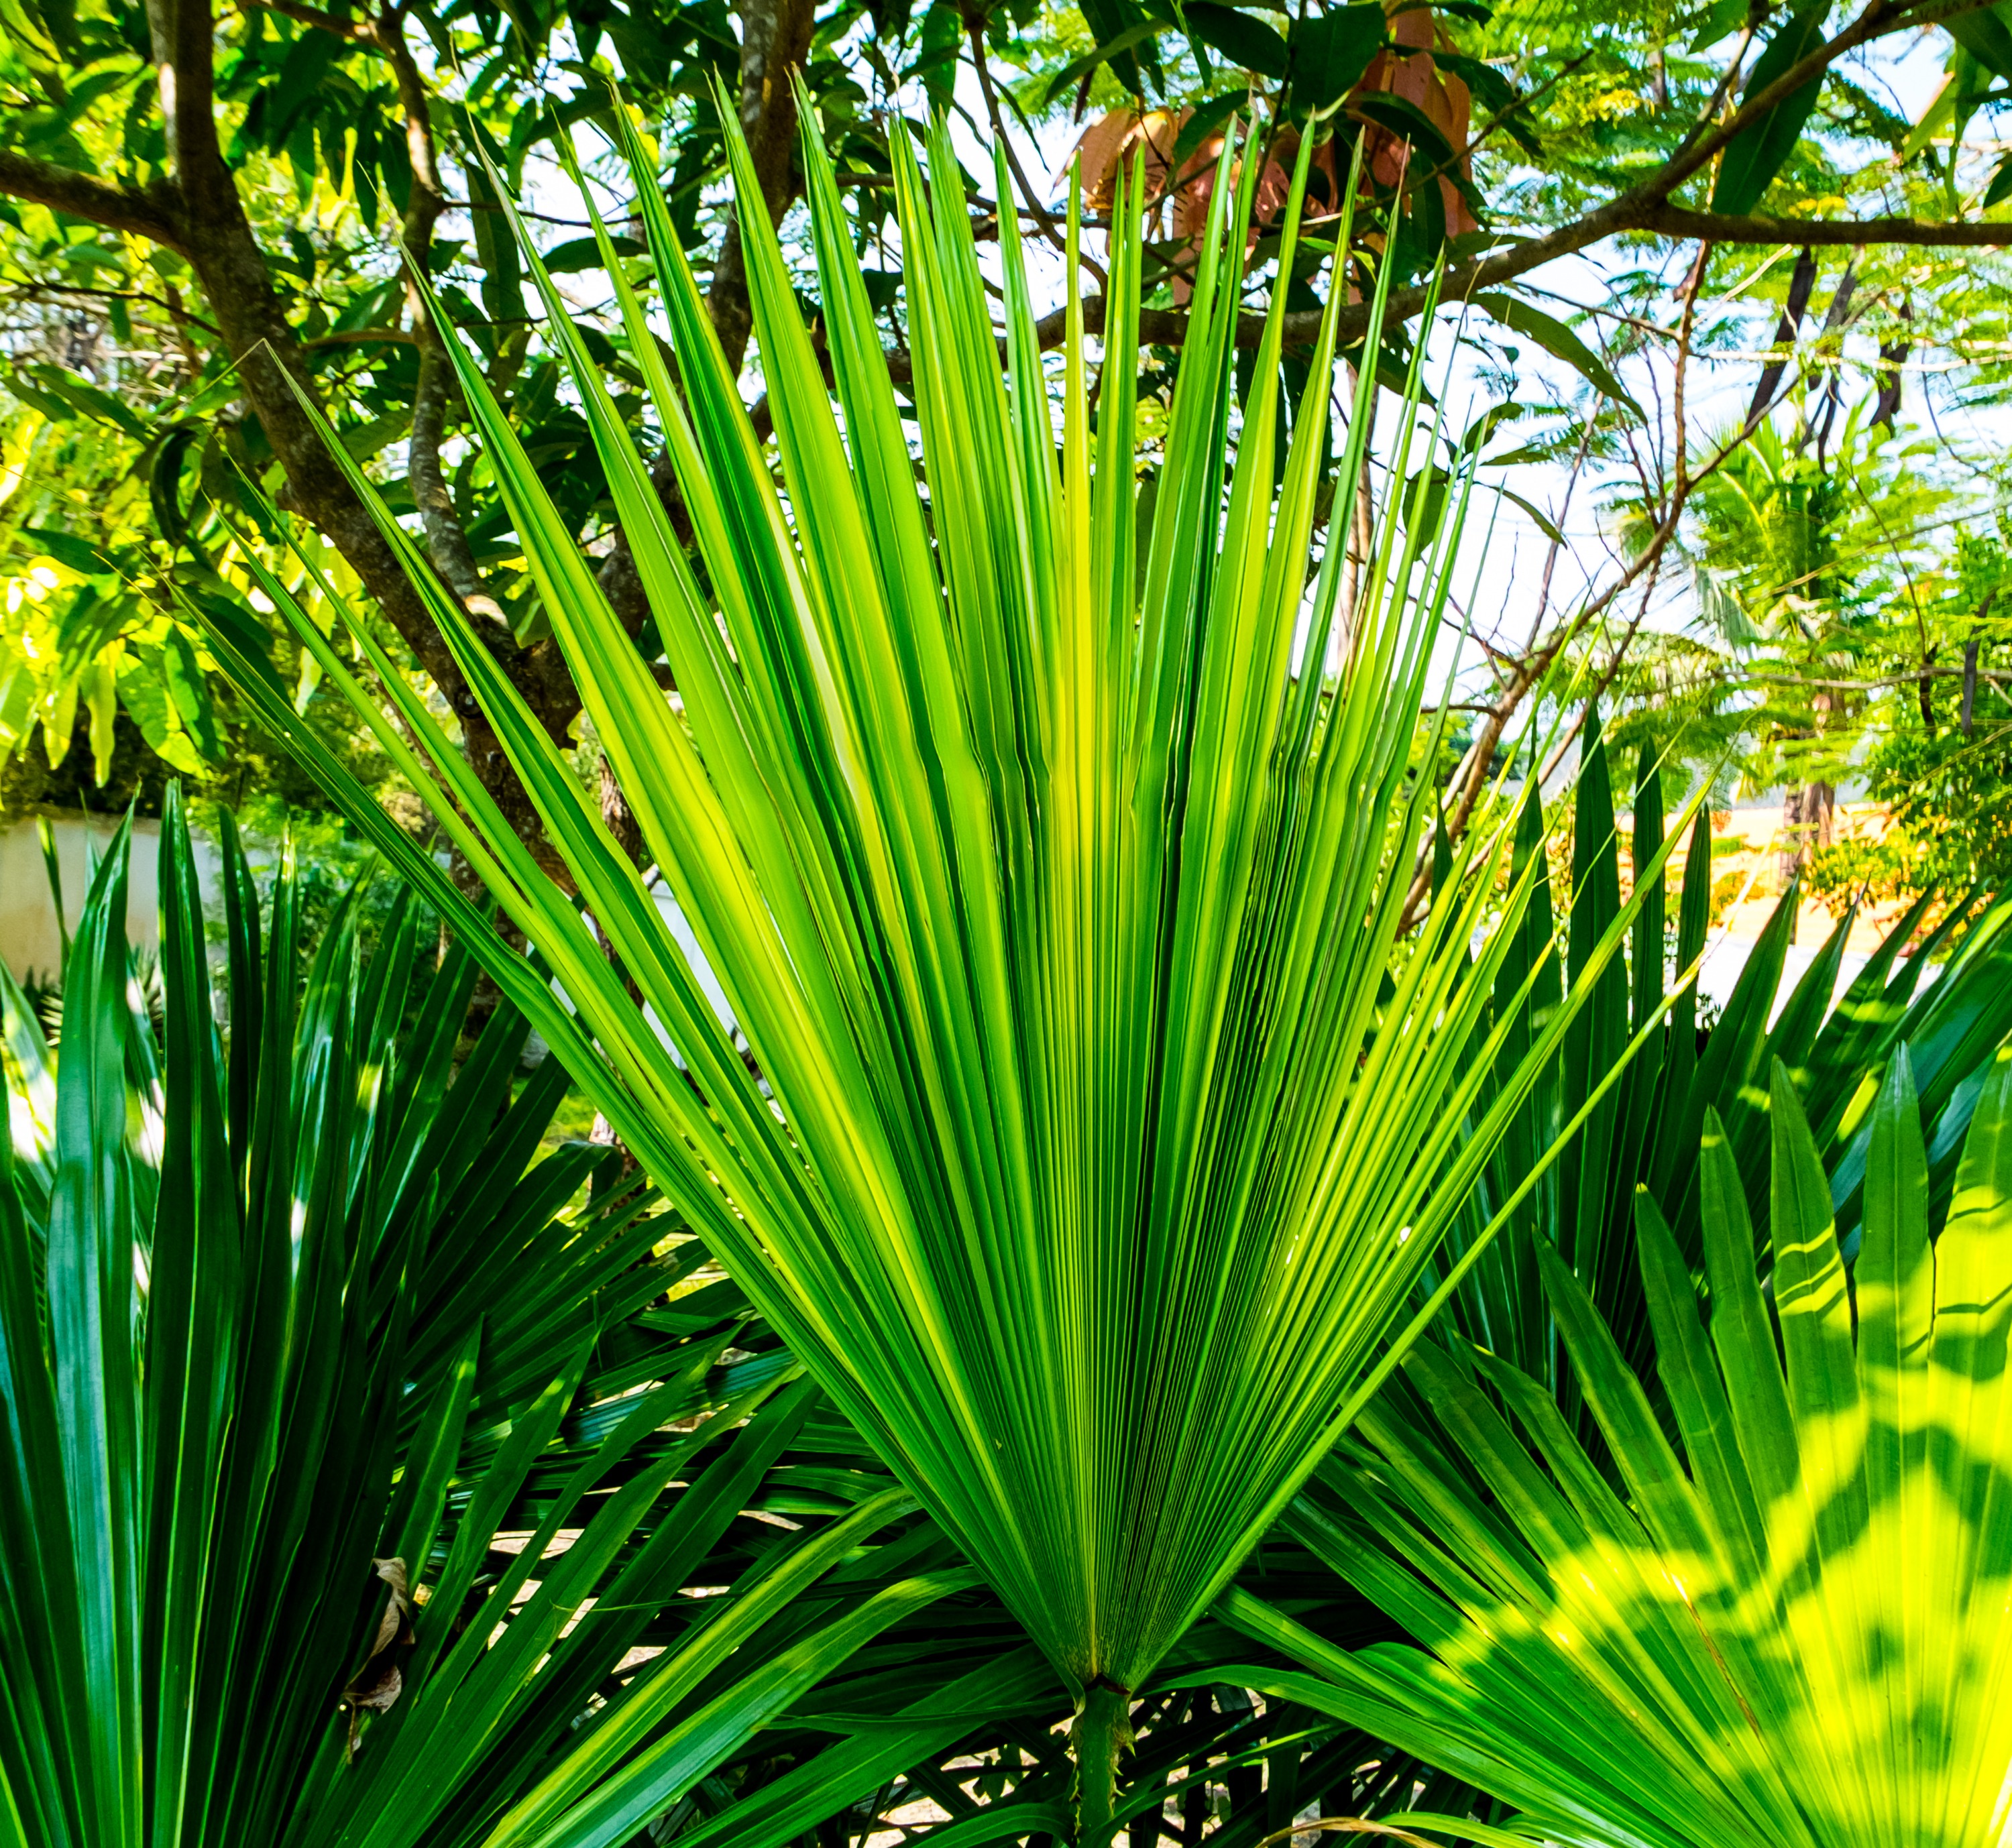
tree, grass, plant, lawn, leaf, flower, green, jungle, botany, flora, ecosystem, flowering plant, palm leaf, palm fronds, grass family, plant stem, woody plant, land plant, arecales, palm family, saw palmetto, new leaf